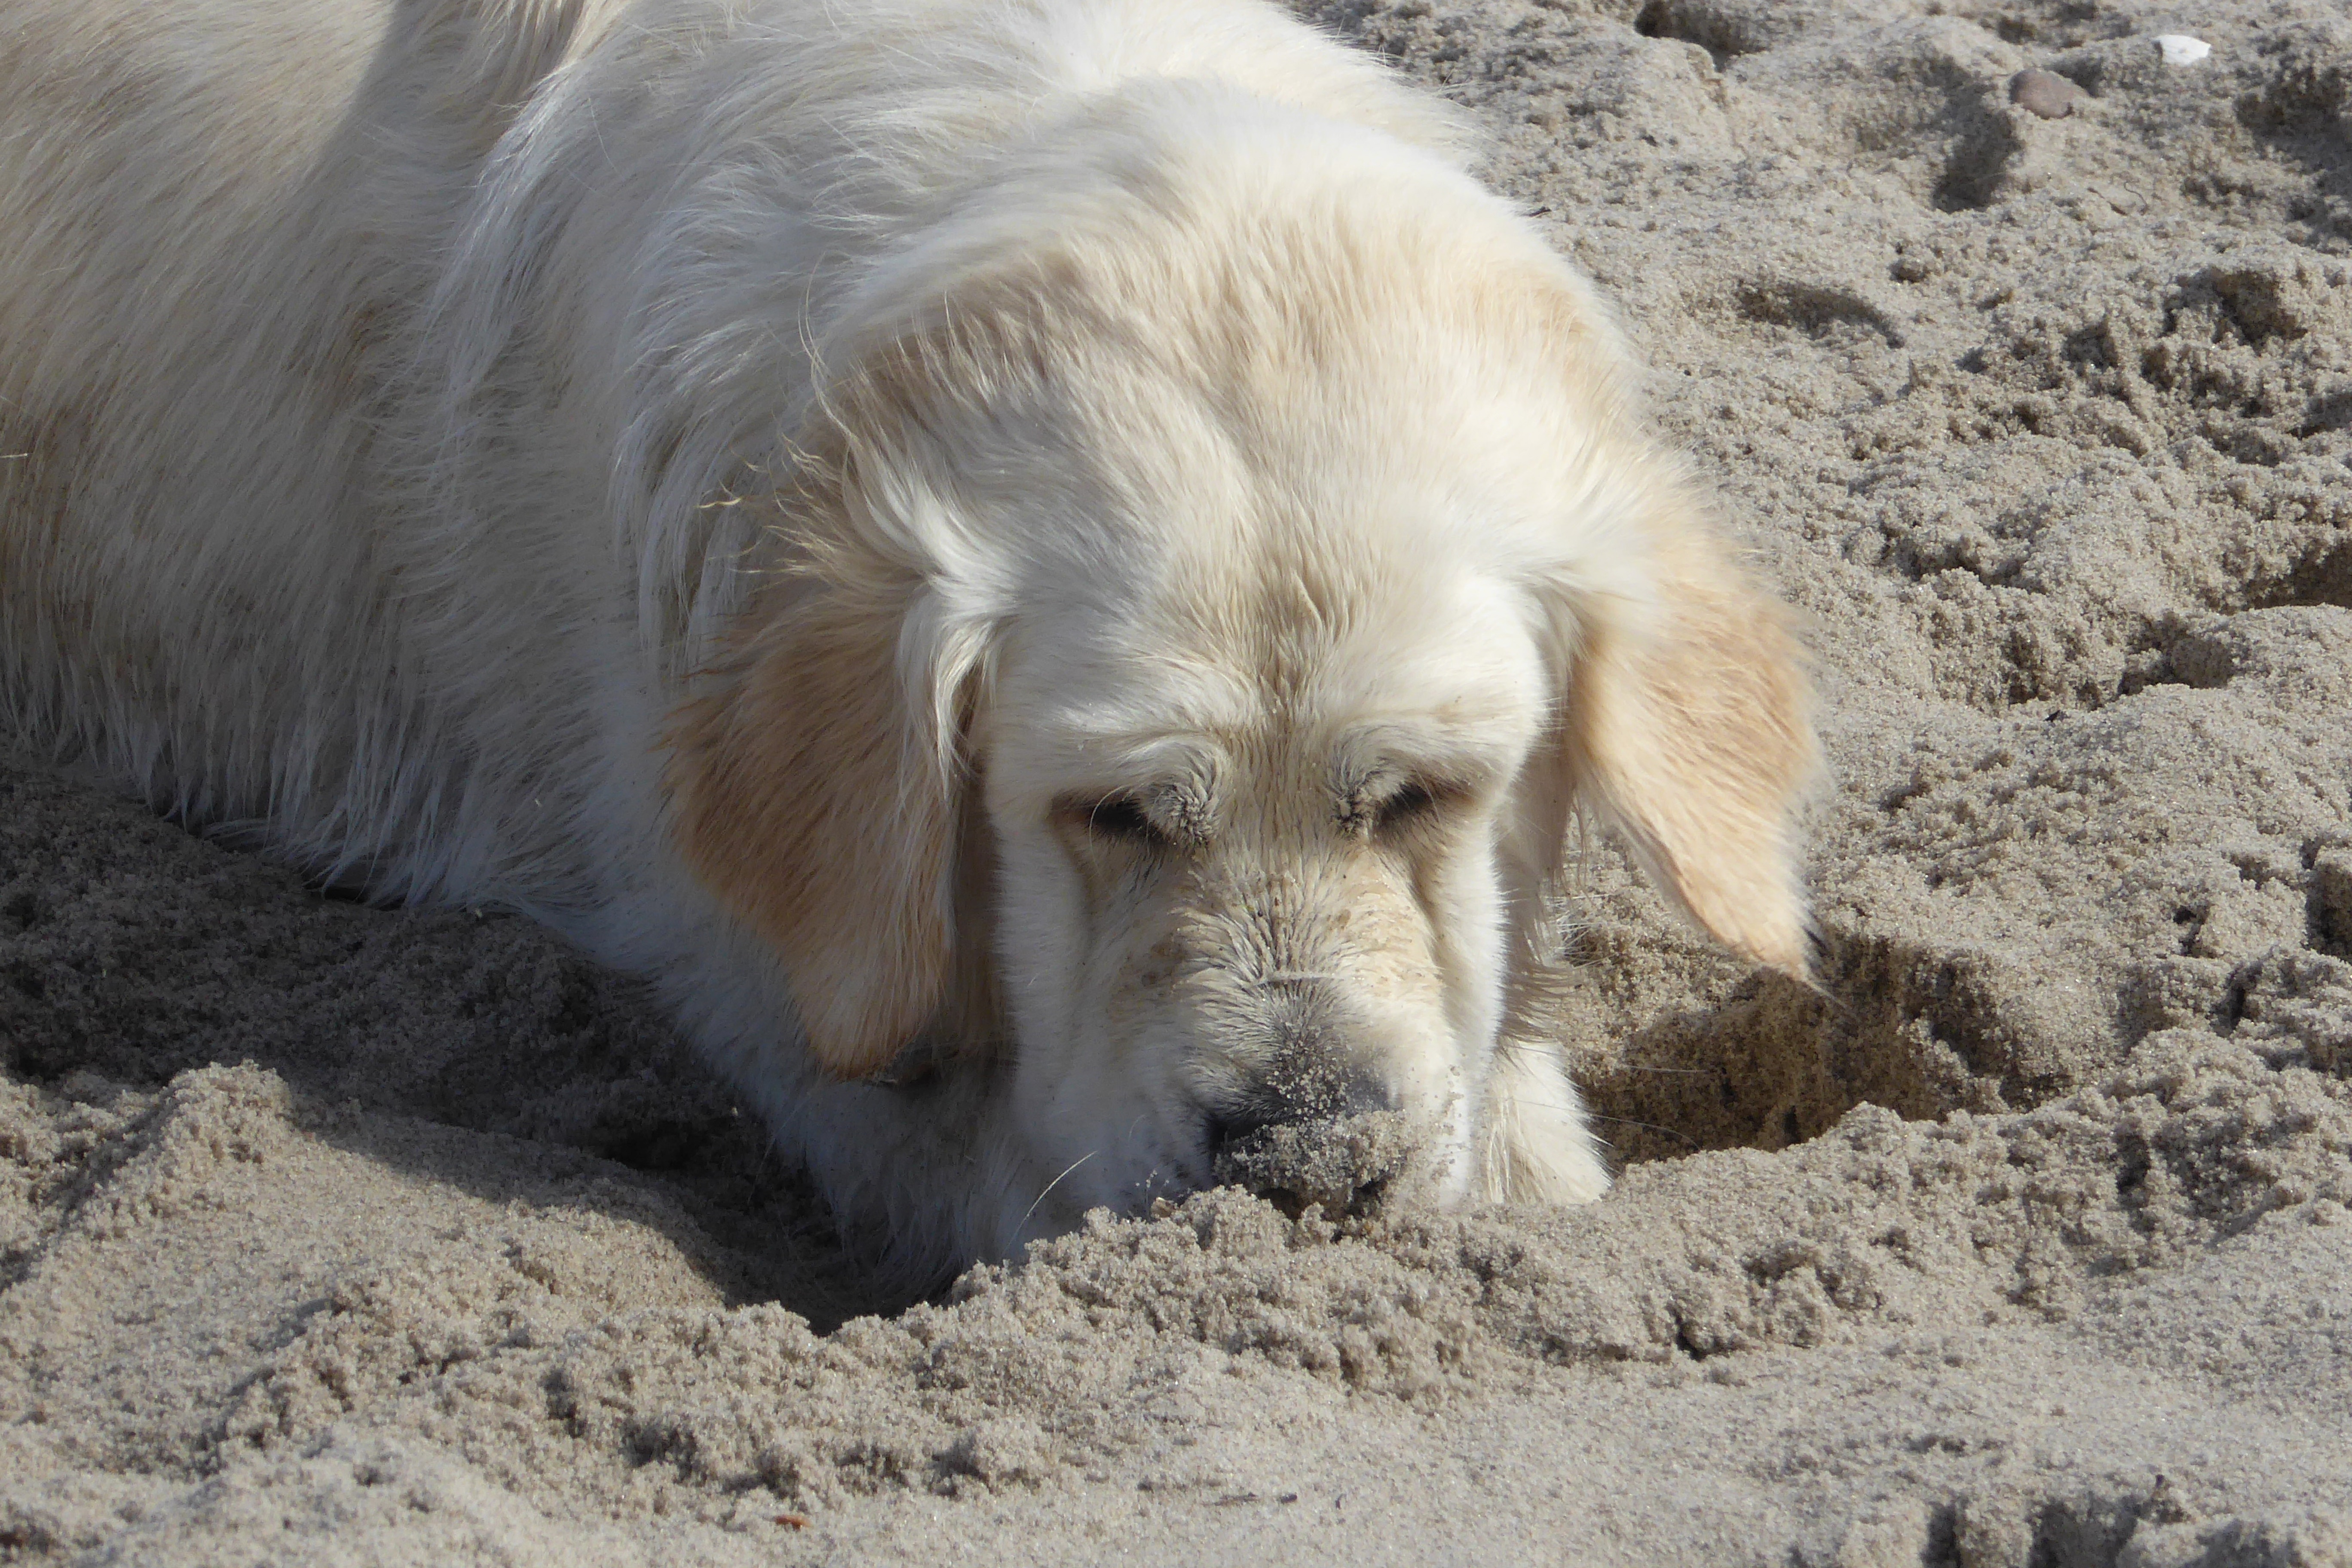
beach, puppy, dog, mammal, golden retriever, vertebrate, retriever, ginger of golden heathland, street dog, dog like mammal, dog breed group